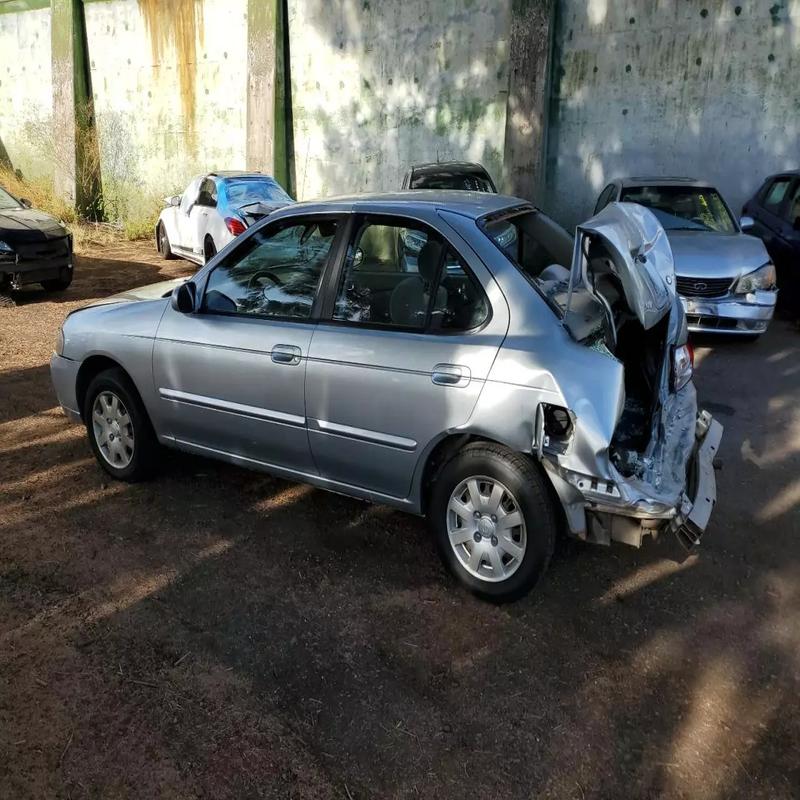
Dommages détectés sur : malle, feu arrière gauche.
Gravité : majeur